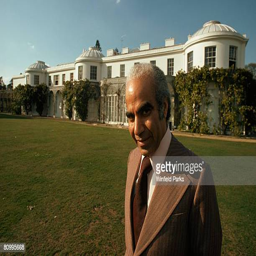
ambassador poses in front of his estate